Downtown Milwaukee

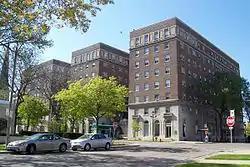
The Astor Hotel in Yankee Hill

The Yankee Hill neighborhood encompass the eastern portion of downtown Milwaukee's central business district from Jackson Avenue to the west, Lake Michigan to the east, Ogden Avenue (i.e., the lower East Side) to the north and State Street to the south.